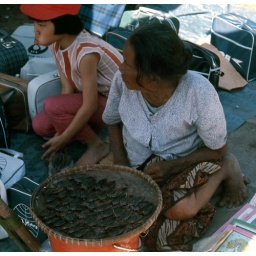
Giant water bugs (Hemiptera) for sale at the Sunday market in Bankok, near the Royal Palace. Bankok. Thailand.